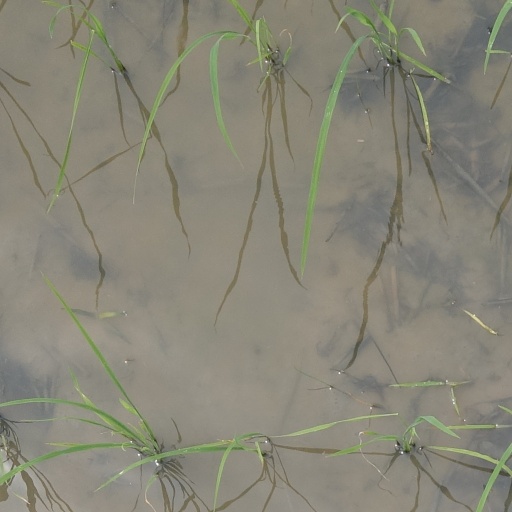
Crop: rice